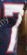
Number: 7